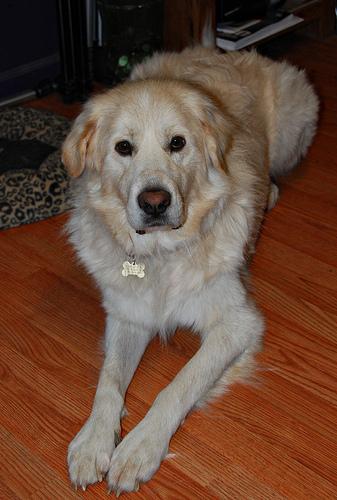
Breed: great pyrenees